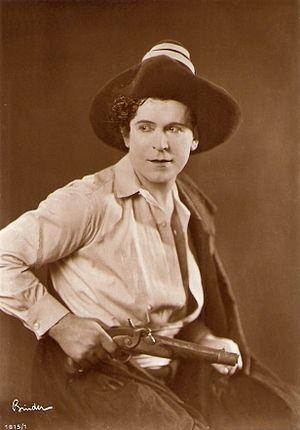
Luciano Albertini est un acteur italien.